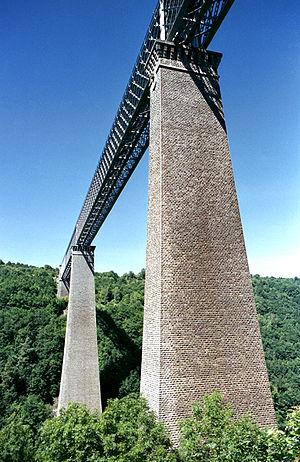
La Société française de constructions mécaniques, succède aux Anciens Établissements Cail. C'est une société anonyme au capital de 12 000 000 de francs. Elle est constituée le 30 août 1898. Le siège social se trouve à Paris, 21 rue de Londres, puis 14 rue Cambacérès. La direction générale est elle au 28, rue de Lille à Douai et par la suite à Denain.
Fives est un groupe d'ingénierie industrielle international implanté dans près de 30 pays et actif dans un grand nombre de secteurs parmi lesquels l'aéronautique, l'automobile, le ciment, l'acier, le verre, l'aluminium et la logistique. L’offre de Fives s’étend de l’équipement isolé à la ligne complète de production, l’atelier ou l’usine clés en main. Le Groupe a réalisé un chiffre d'affaires d'environ 2 milliards d'euros et employait près de 8 700 personnes fin 2018.
Fives-Lille est le nom d'un ancien constructeur de génie civil et de matériel roulant ferroviaire, notamment de locomotives à vapeur. Il est situé à Fives, un faubourg de Lille dans le département du Nord. La société est devenue le groupe d'ingénierie Fives.
Les Ancizes-Comps est une commune française située dans le département du Puy-de-Dôme, en région Auvergne-Rhône-Alpes.
Le viaduc des Fades est un viaduc ferroviaire français lancé au-dessus de la Sioule, entre les communes de Sauret-Besserve, au nord, et des Ancizes-Comps, au sud, dans le département du Puy-de-Dôme.
Le canton de Manzat est organisé autour de Manzat. Il est situé dans l'arrondissement de Riom, dans le département du Puy-de-Dôme, France. Il a été supprimé en 2015 à la suite du redécoupage des cantons du département.
La pile d'un pont est un appui intermédiaire supportant le tablier de l’ouvrage. Il s’agit d’un appui massif et permanent, par opposition aux palées qui sont des appuis plus légers et temporaires.